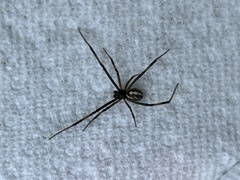
Species: Lactrodectus_hesperus